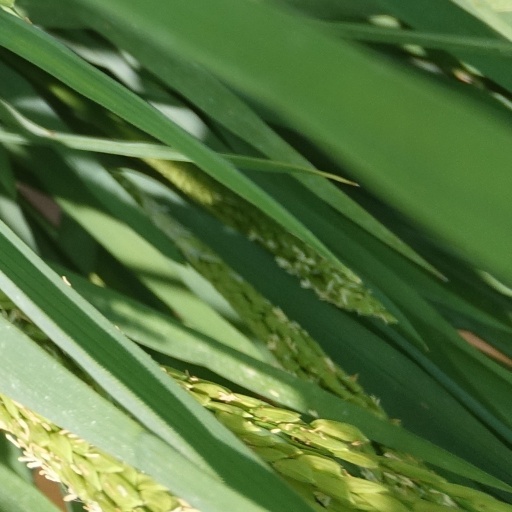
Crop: rice